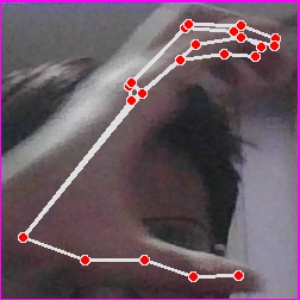
अक्षर: ऋ